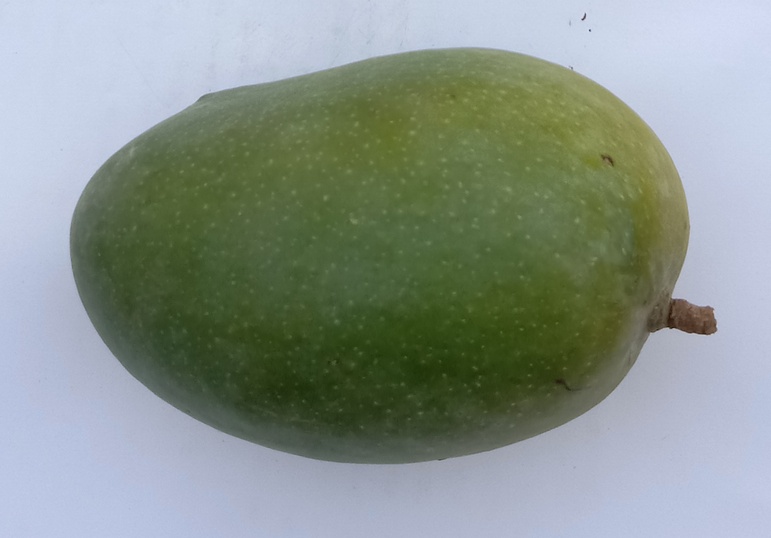
Mango variety: Chaunsa (Black)